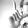
ASL letter: L